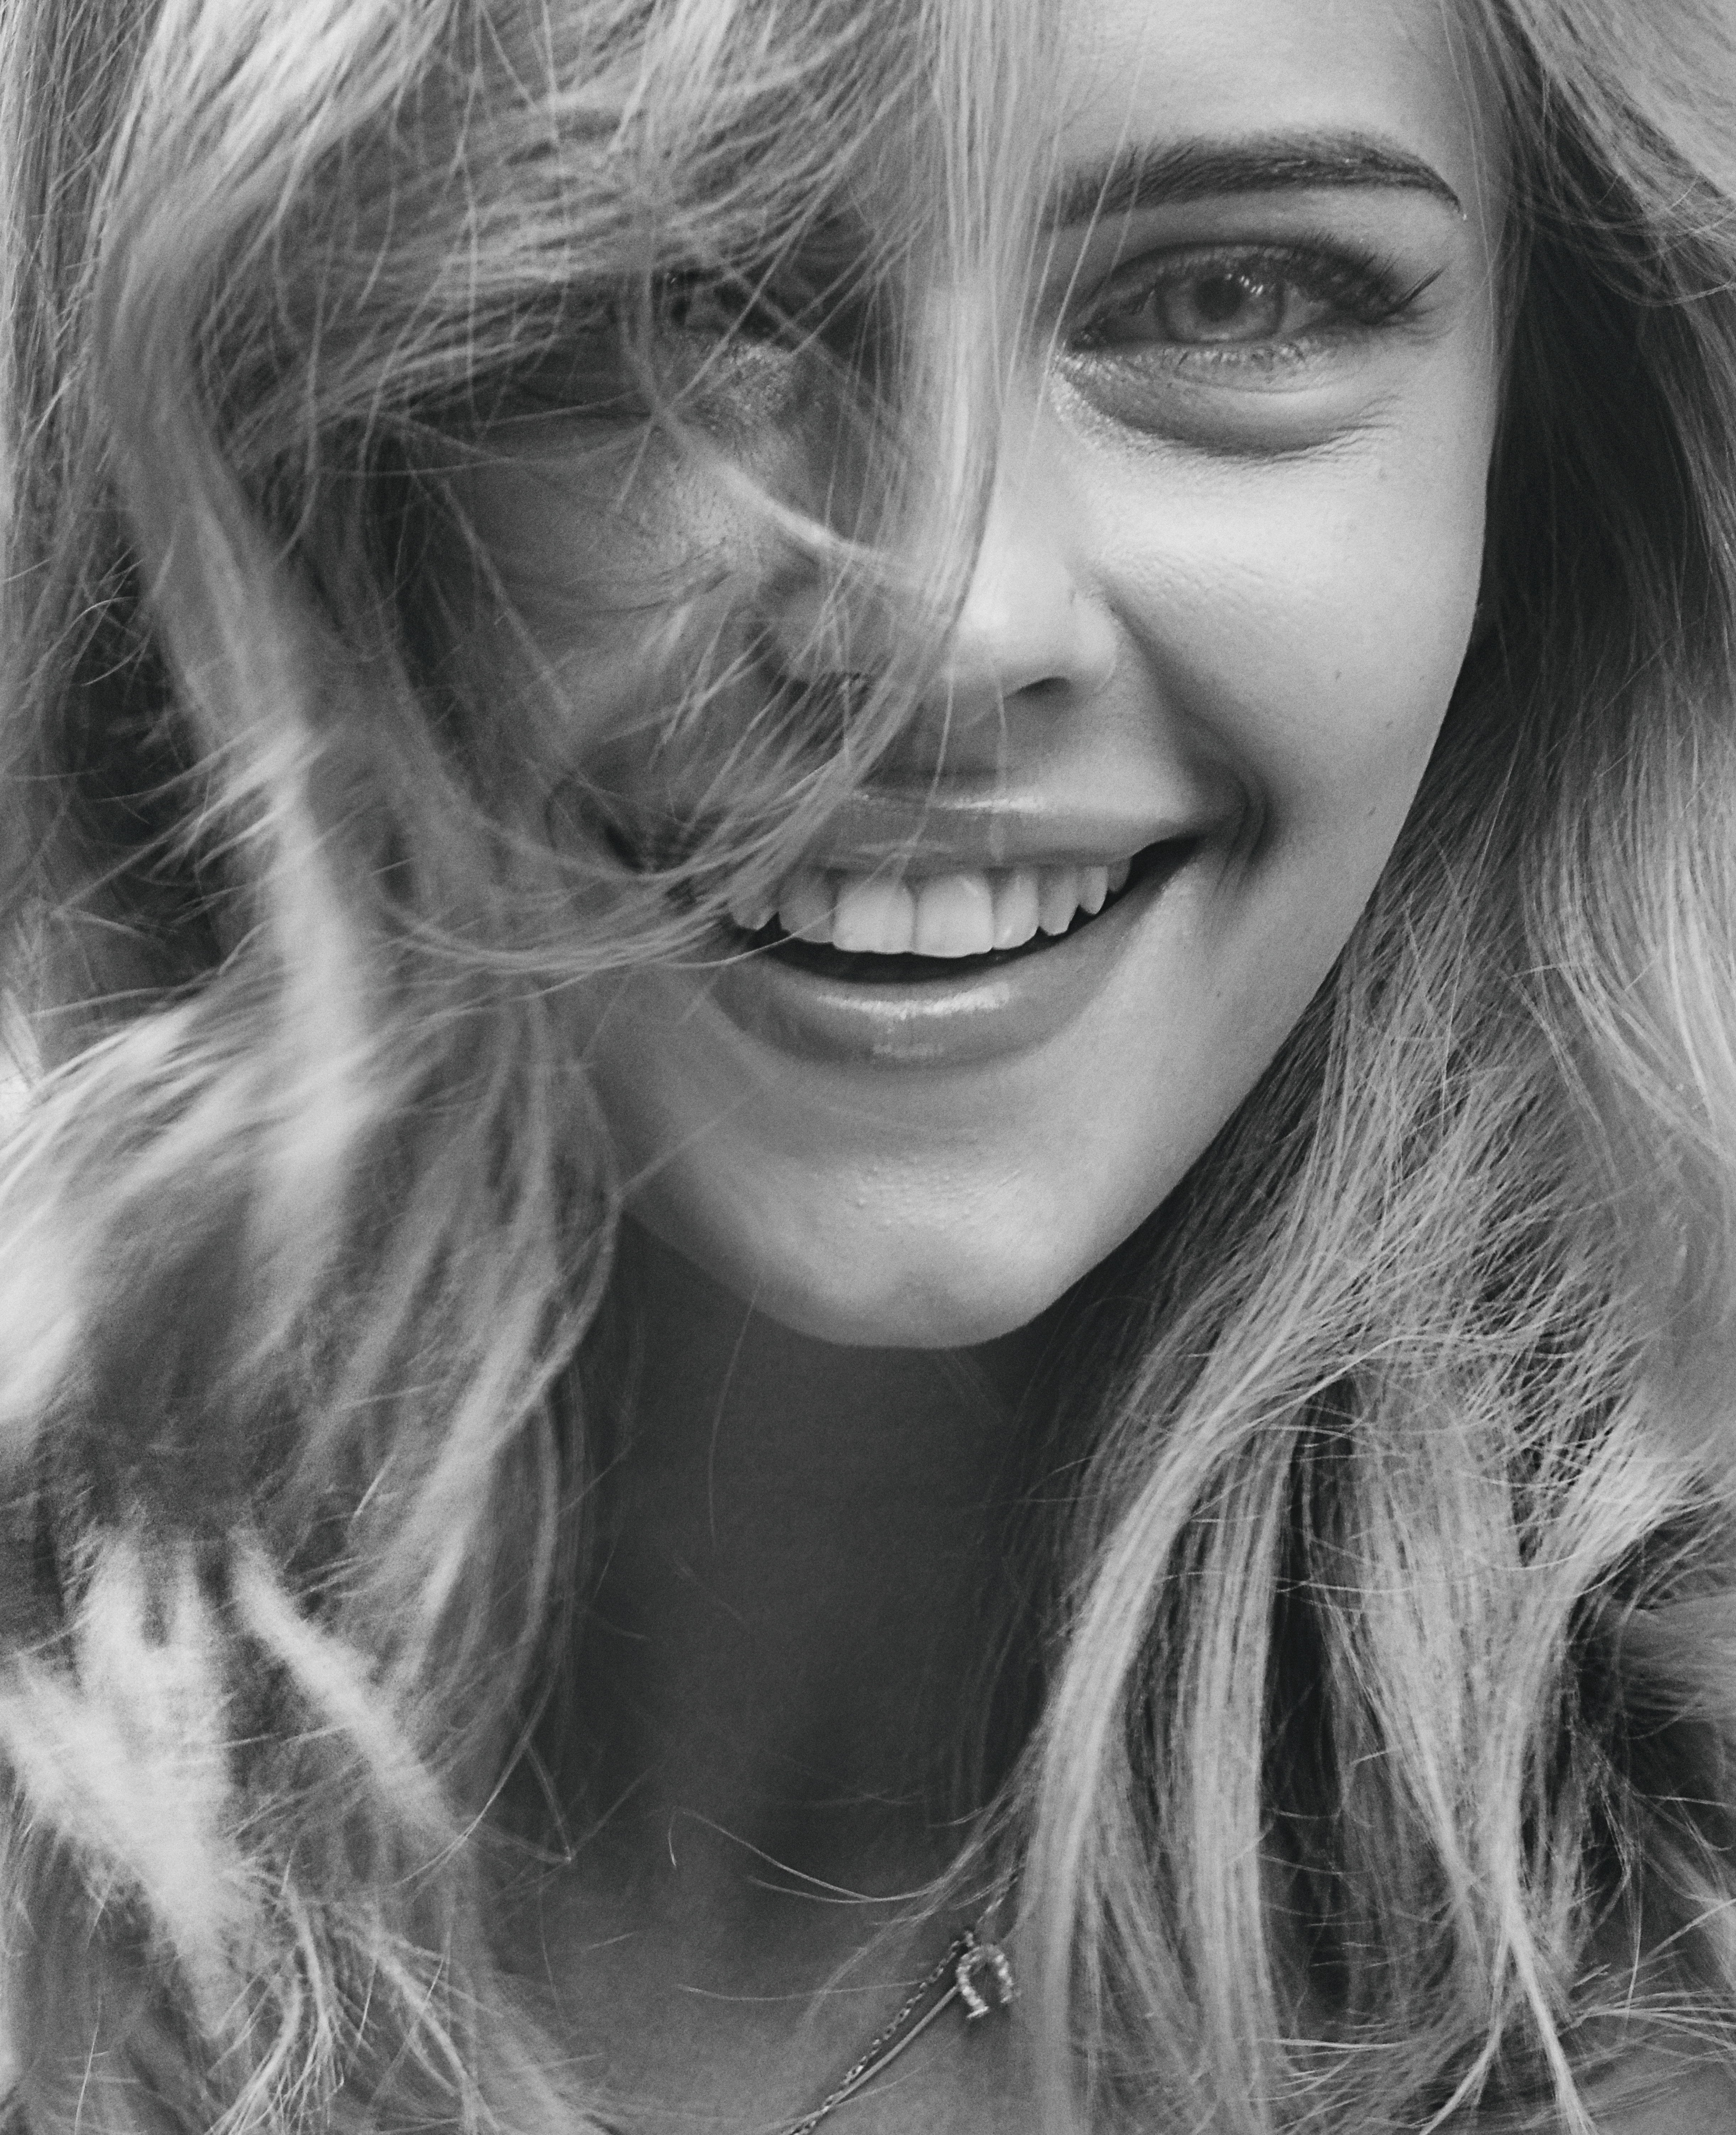
girl, portrait, retro, face, beautiful, look, studio, monochrome, donate, nose, smile, skin, lip, chin, eyebrow, mouth, eyelash, white, organ, flash photography, jaw, iris, happy, black and white, style, cool, layered hair, grass, black hair, Step cutting, long hair, monochrome photography, tooth, makeover, surfer hair, blond, close up, brown hair, street fashion, feathered hair, laugh, fun, eyewear, stock photography, portrait photography, selfie, bangs, photo shoot, model, hair coloring